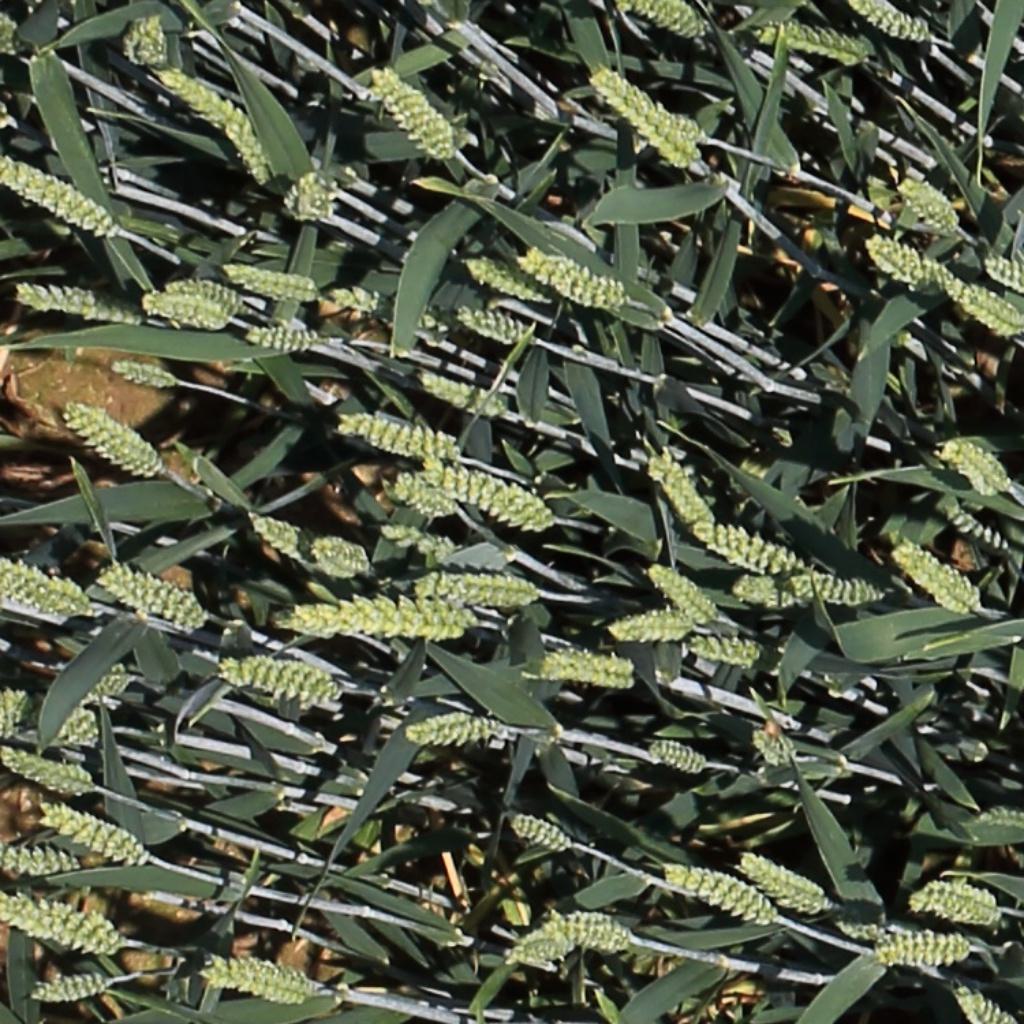
Country: Switzerland
Location: Usask
Wheat development stage: Filling